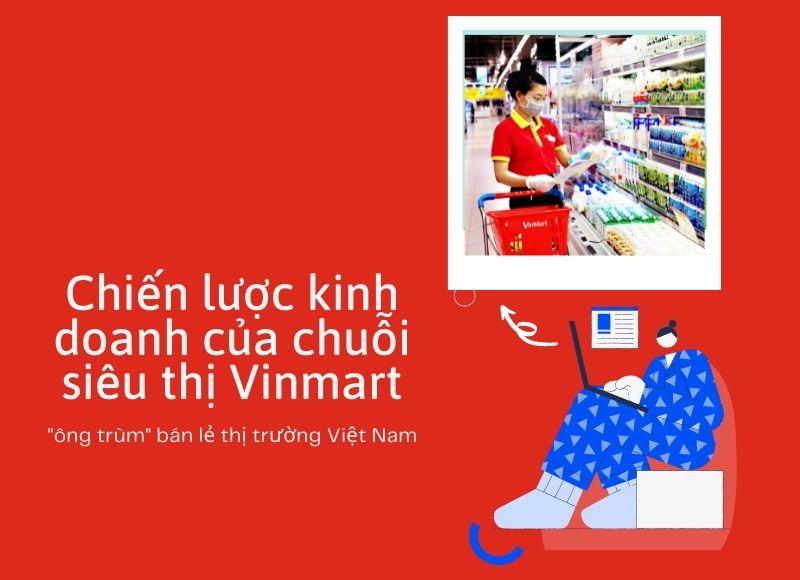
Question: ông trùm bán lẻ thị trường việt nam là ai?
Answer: ông trùm bán lẻ thị trường việt nam là vinmart